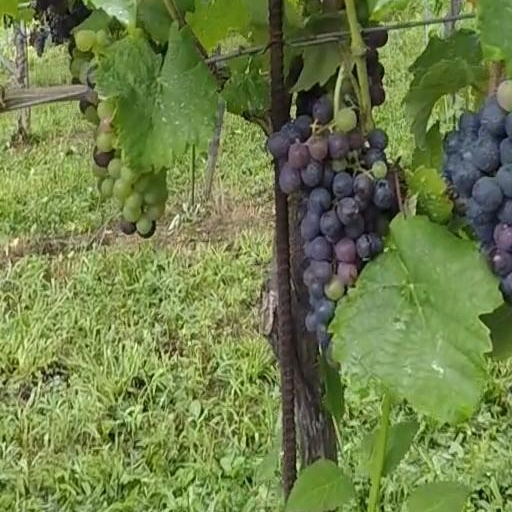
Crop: grape